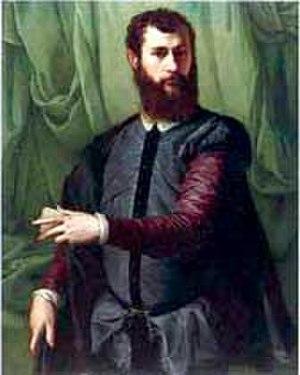
Leonardo Salviati est un philologue et critique italien, né à Florence en 1540, mort en 1589.